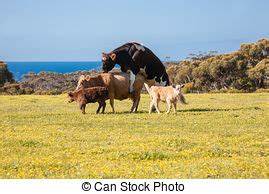
Label: mucca